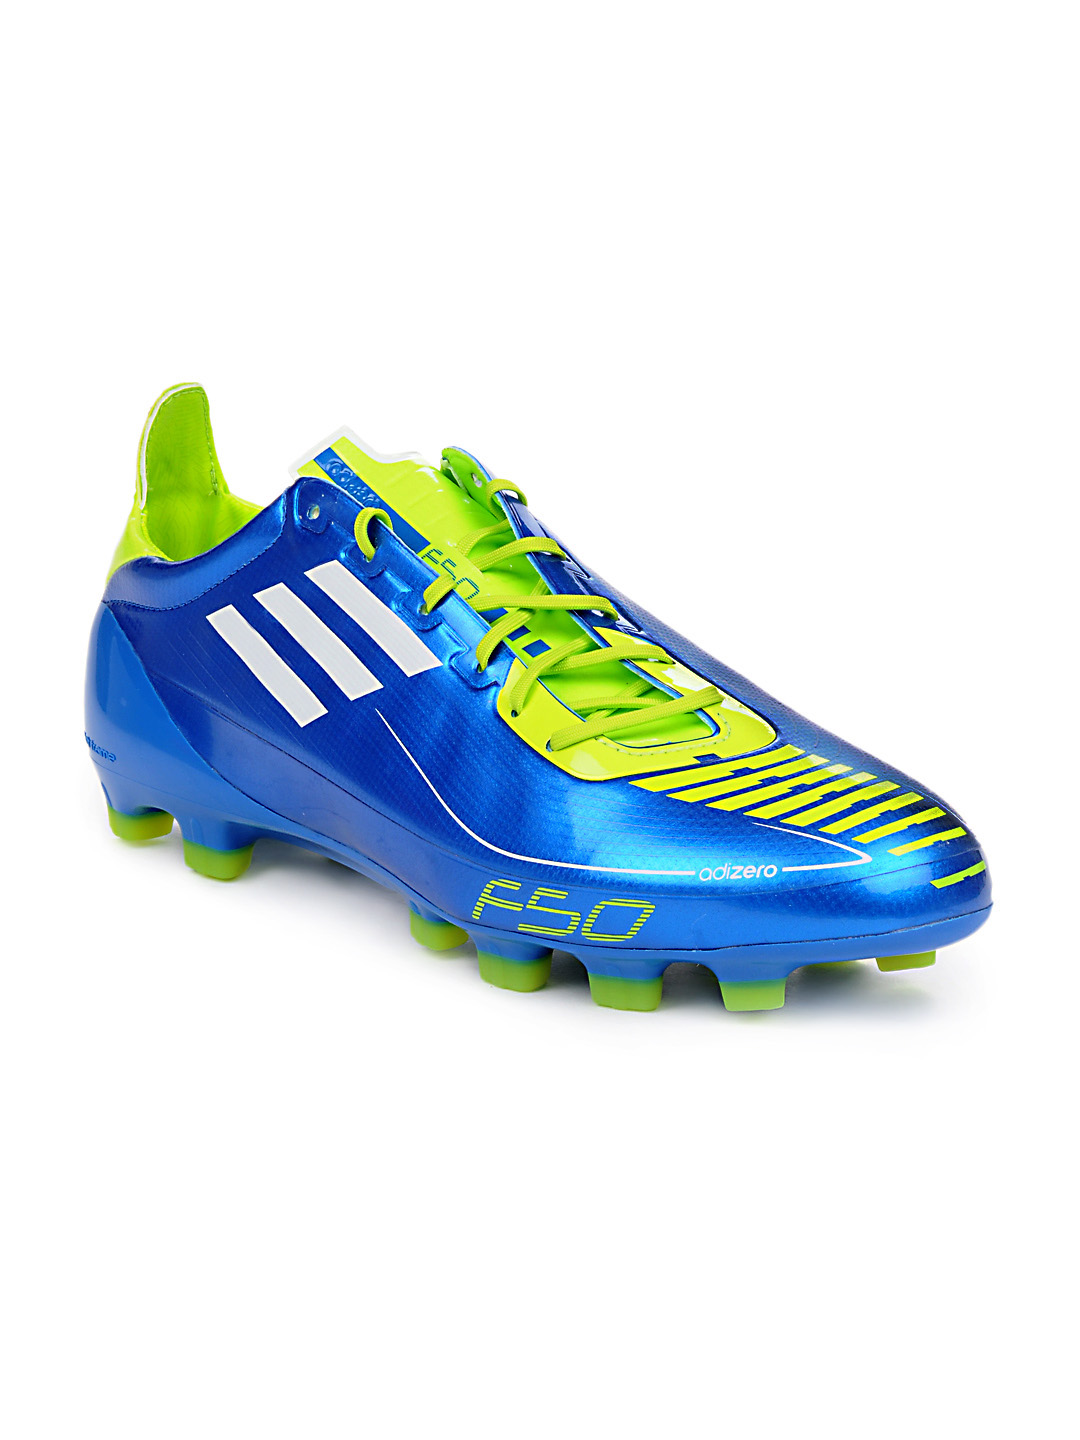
ADIDAS Men Blue Sports Shoes
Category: Footwear / Shoes / Sports Shoes
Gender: Men
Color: Blue
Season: Summer 2012
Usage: Sports